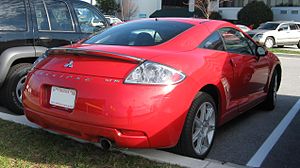
Mitsubishi Eclipse / Eclipse (4G, 2005−2012)
Mitsubishi Eclipse var en sportscoupé udviklet i joint venture mellem bilfabrikanterne Mitsubishi, Plymouth og Chryslers datterselskab Eagle. Til dette formål blev firmaet Diamond Star Motors grundlagt i 1985.